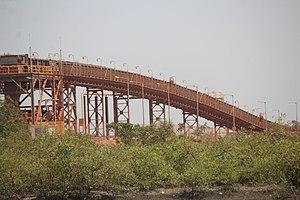
Tapis de GAC a kamsar This is an image with the theme ""Africa on the Move or Transport"" from: Guinea"